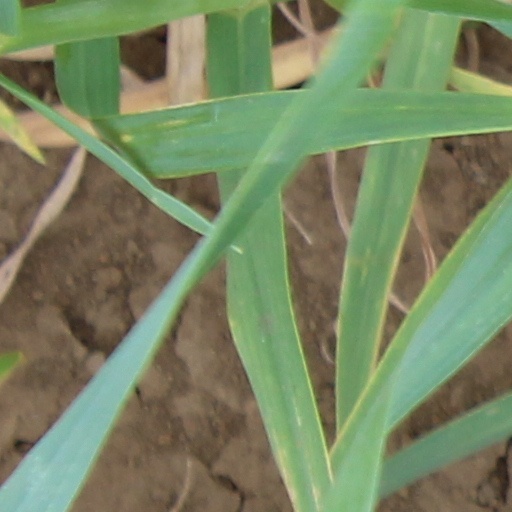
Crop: wheat